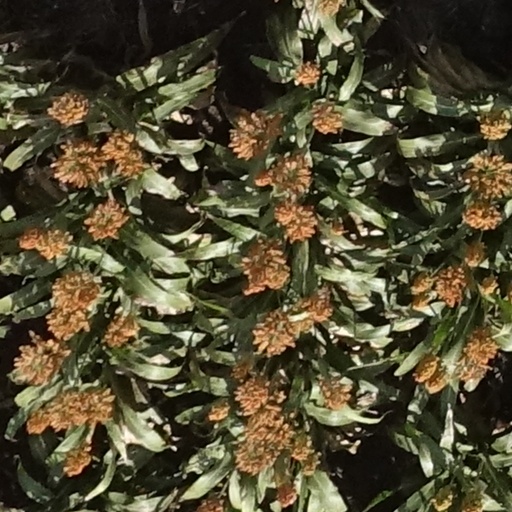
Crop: sorghum